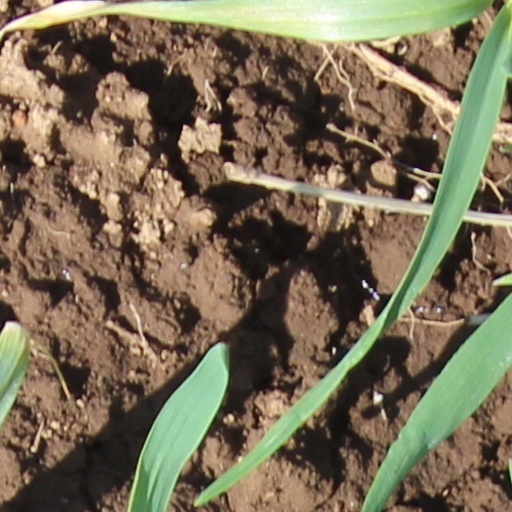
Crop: wheat